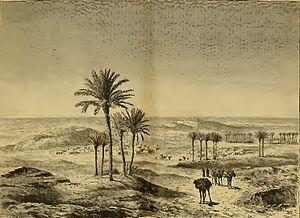
Tindouf est une commune de l'Ouest de l'Algérie. Elle dépend administrativement de la wilaya de Tindouf, dont elle est le chef-lieu. La ville se situe à 1 460 km au sud-ouest d'Alger. En 2008, sa population est de 45 966 habitants, auxquels s'ajoutent 90 000 réfugiés sahraouis.